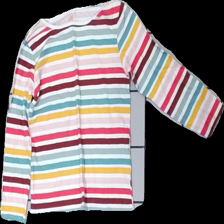
View: front
Type: Top
Category: Children
Brand: H&M
Colors: White, Blue, Yellow, Multicolor
Material: 100% Cotton
Pattern: Striped
Cut: Regular
Size: 110
Price range: 50-100
Recommended usage: Reuse
Description: striped top